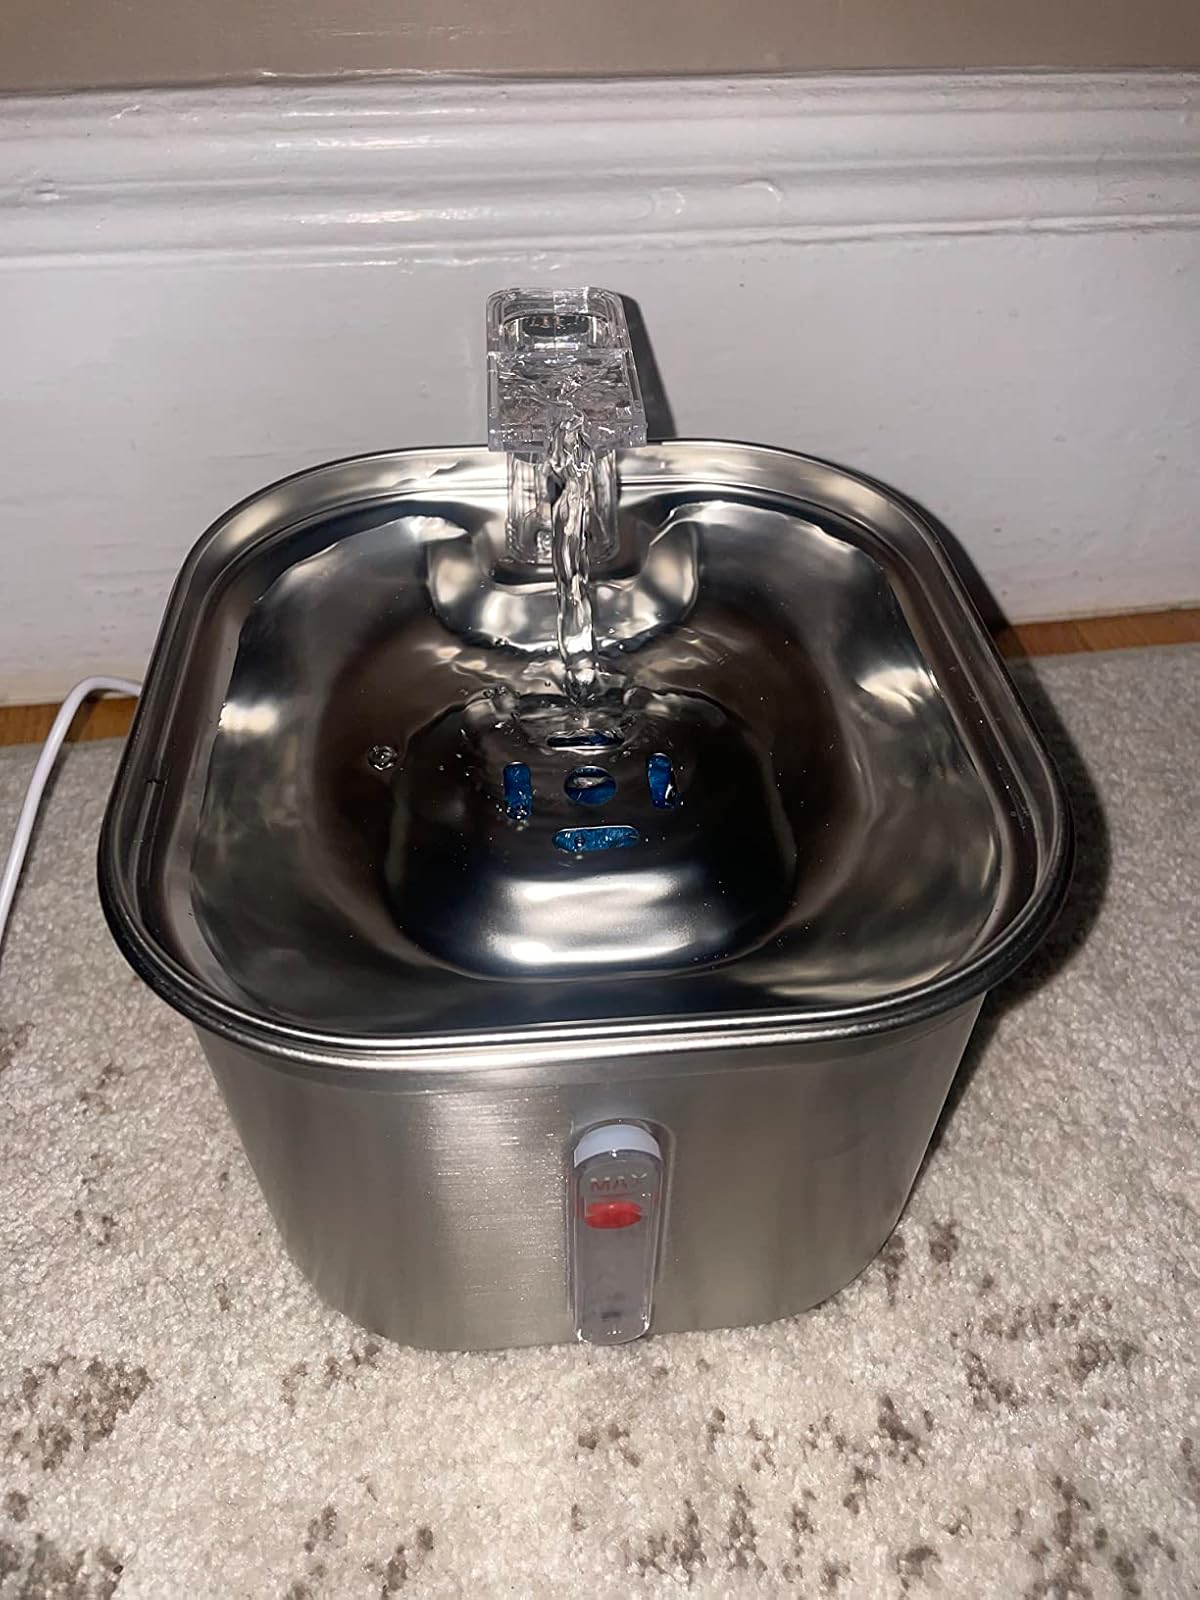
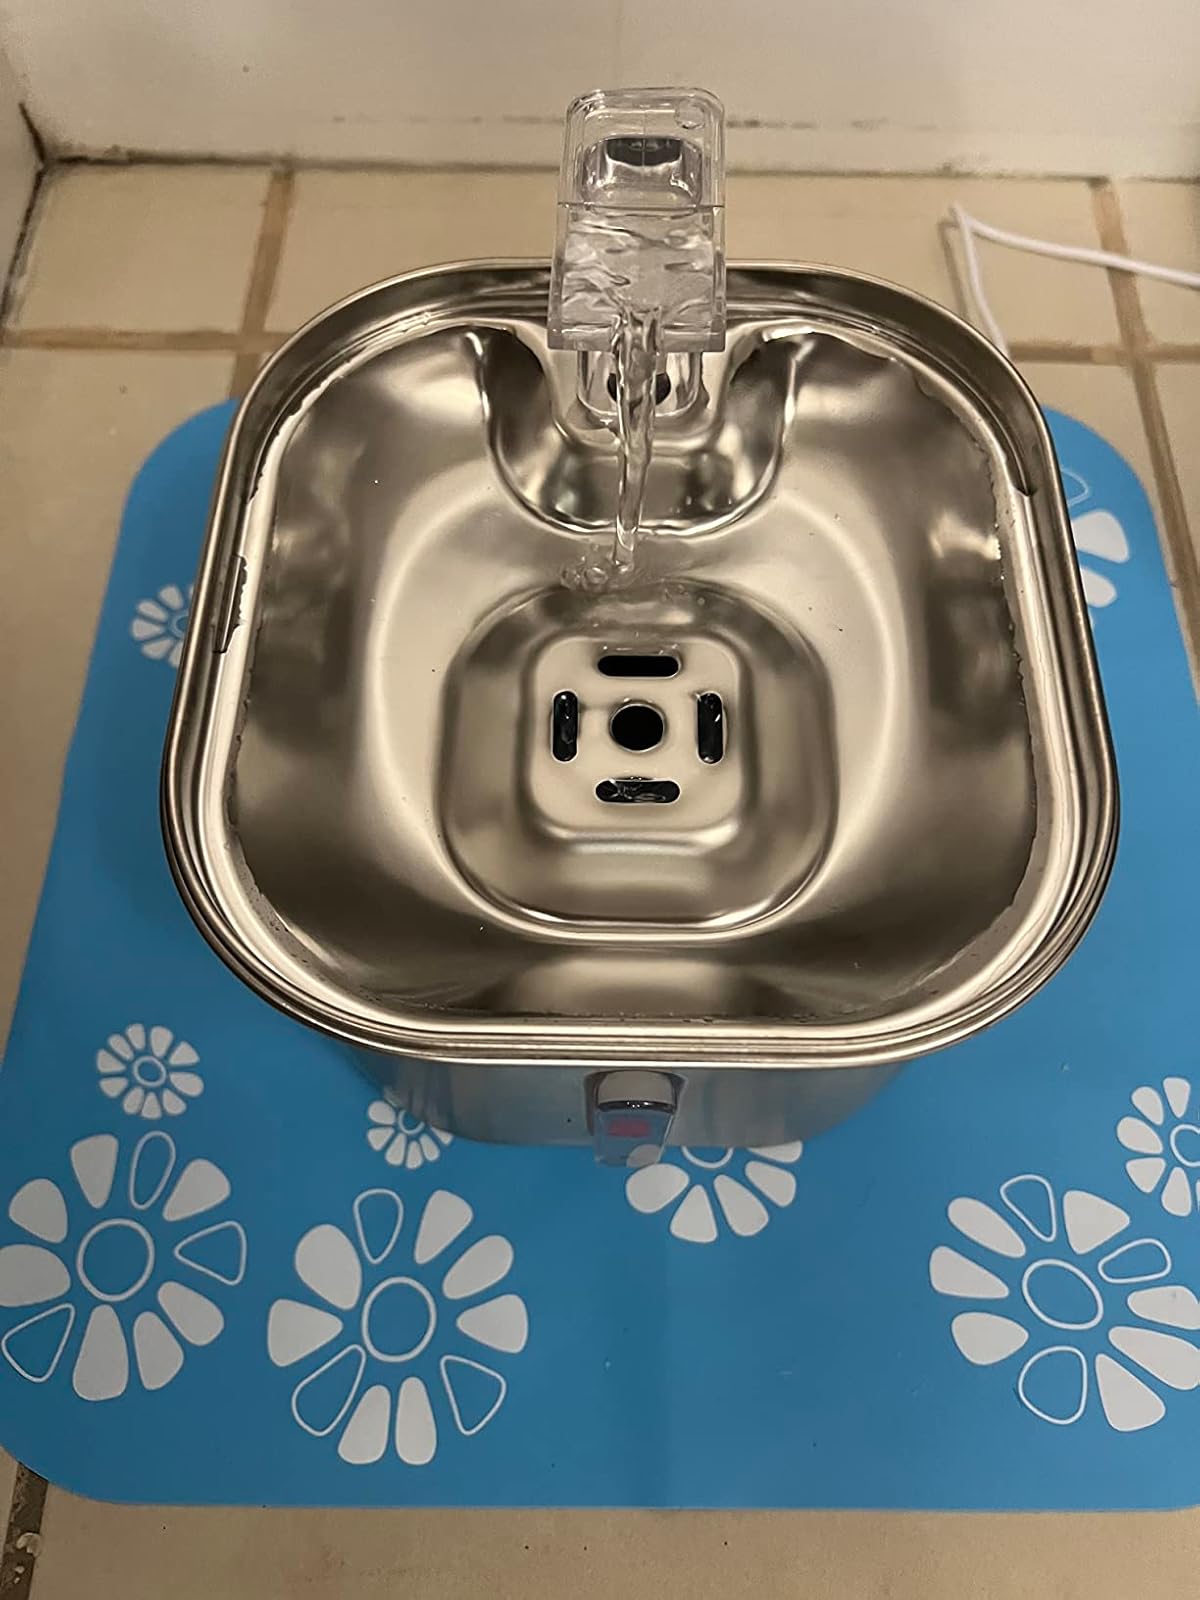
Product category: items_bowl
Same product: yes